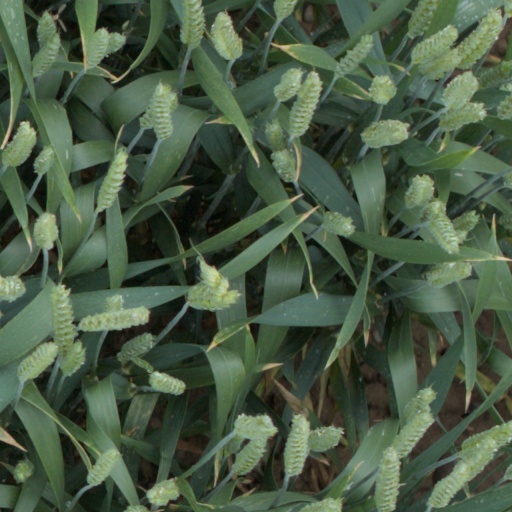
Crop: wheat